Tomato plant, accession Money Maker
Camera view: bottom (45 deg); turntable rotation: 210 degrees
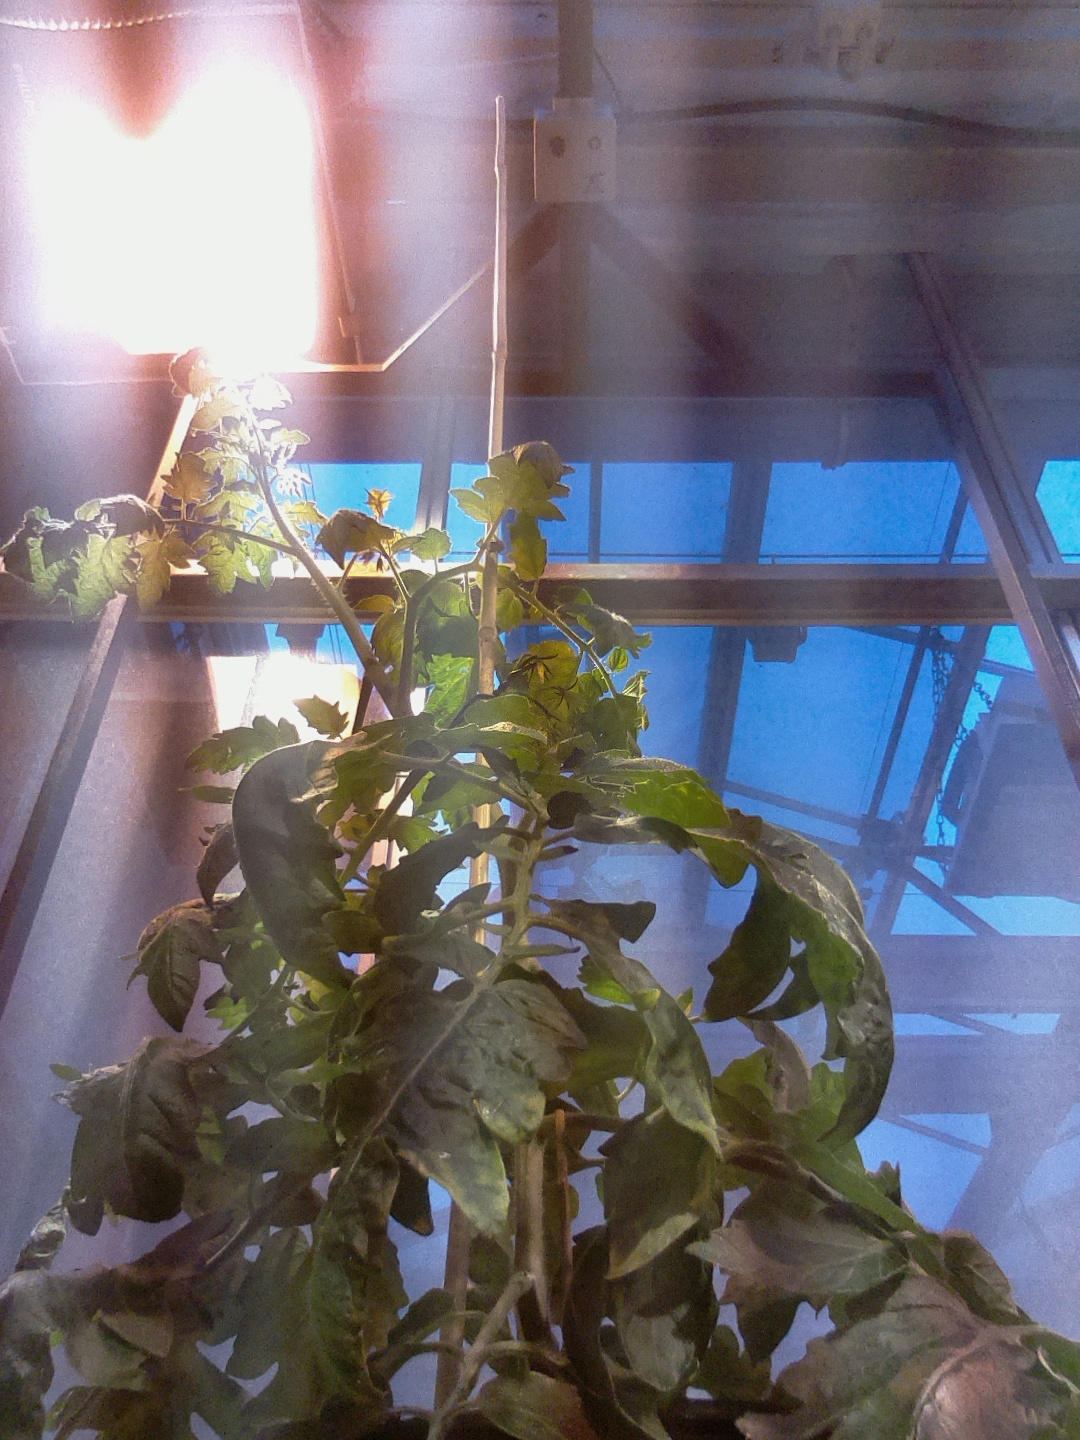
BBCH growth stage 65: Full flowering, 50%-60% of flowers open, first petals falling